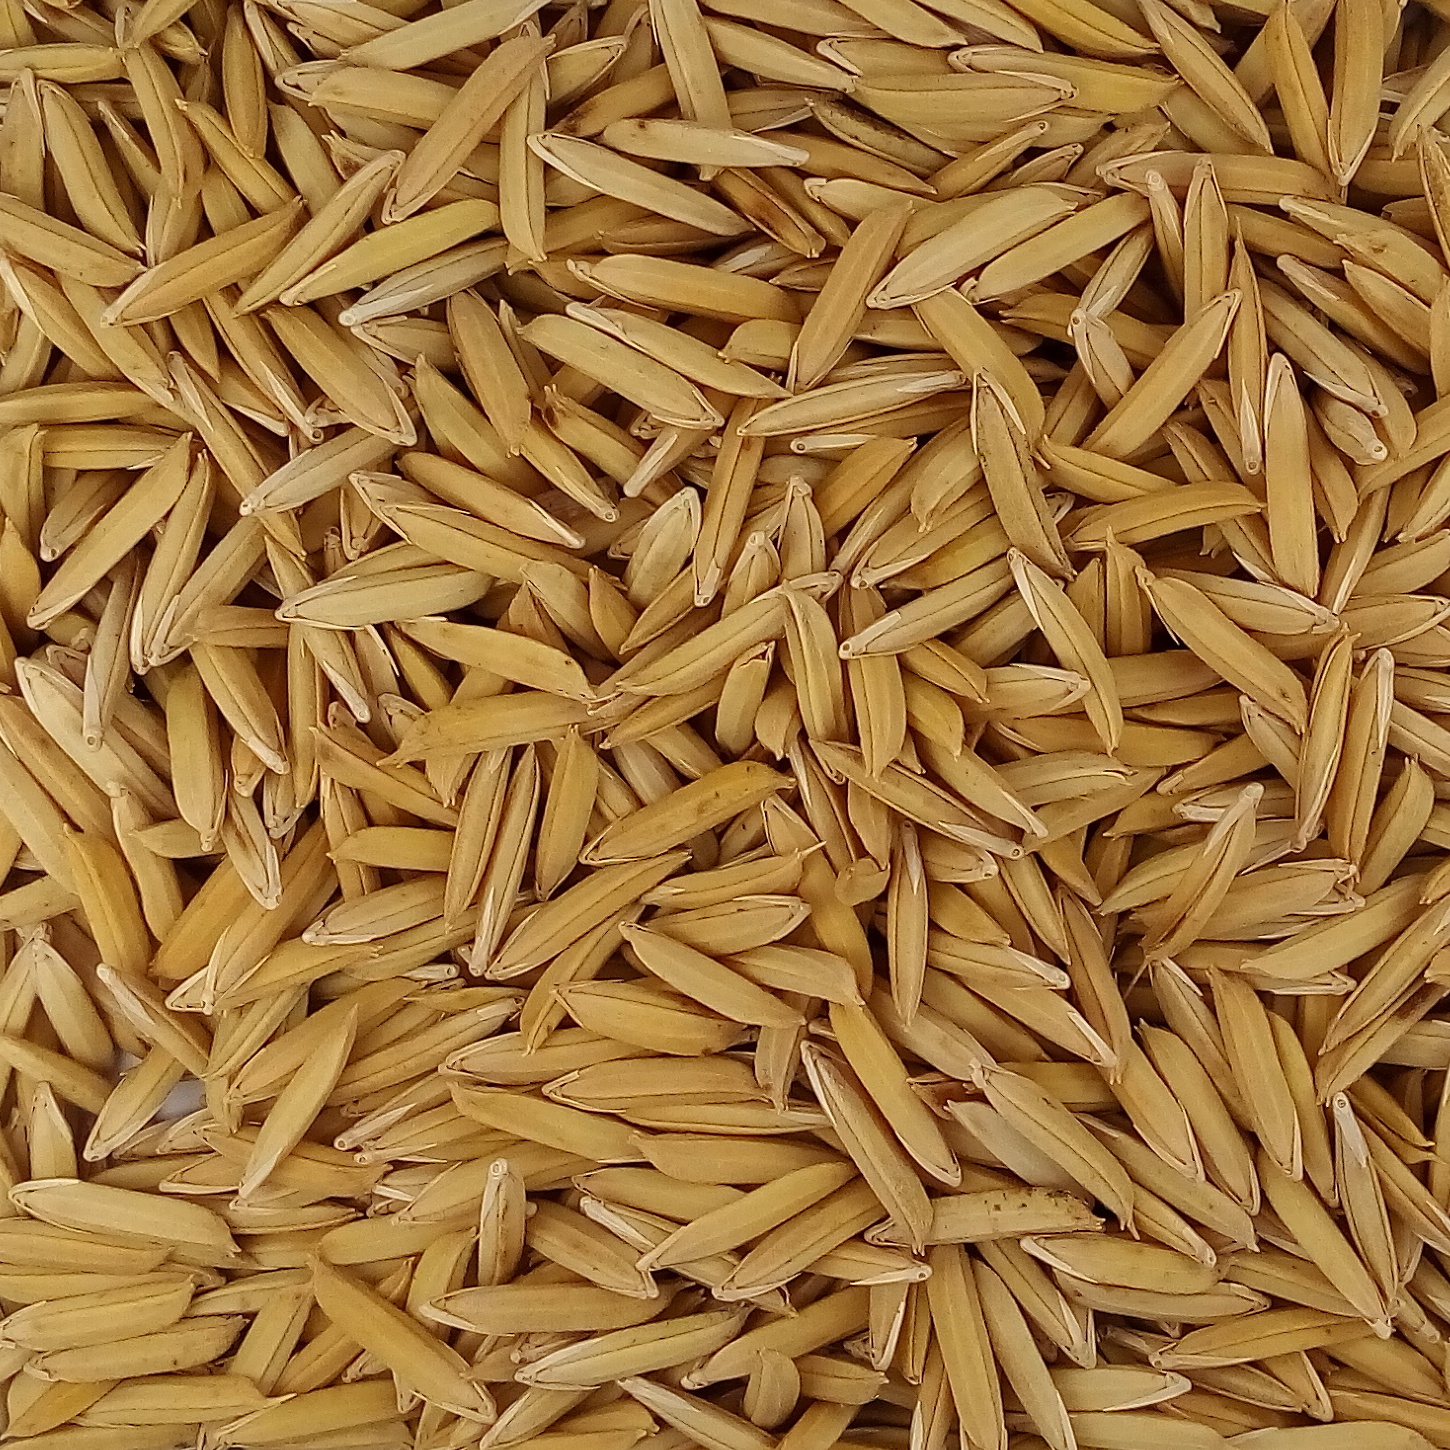
Rice seed variety: 1718